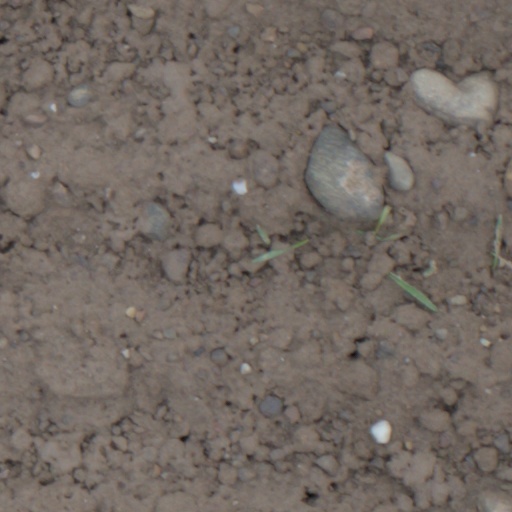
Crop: wheat